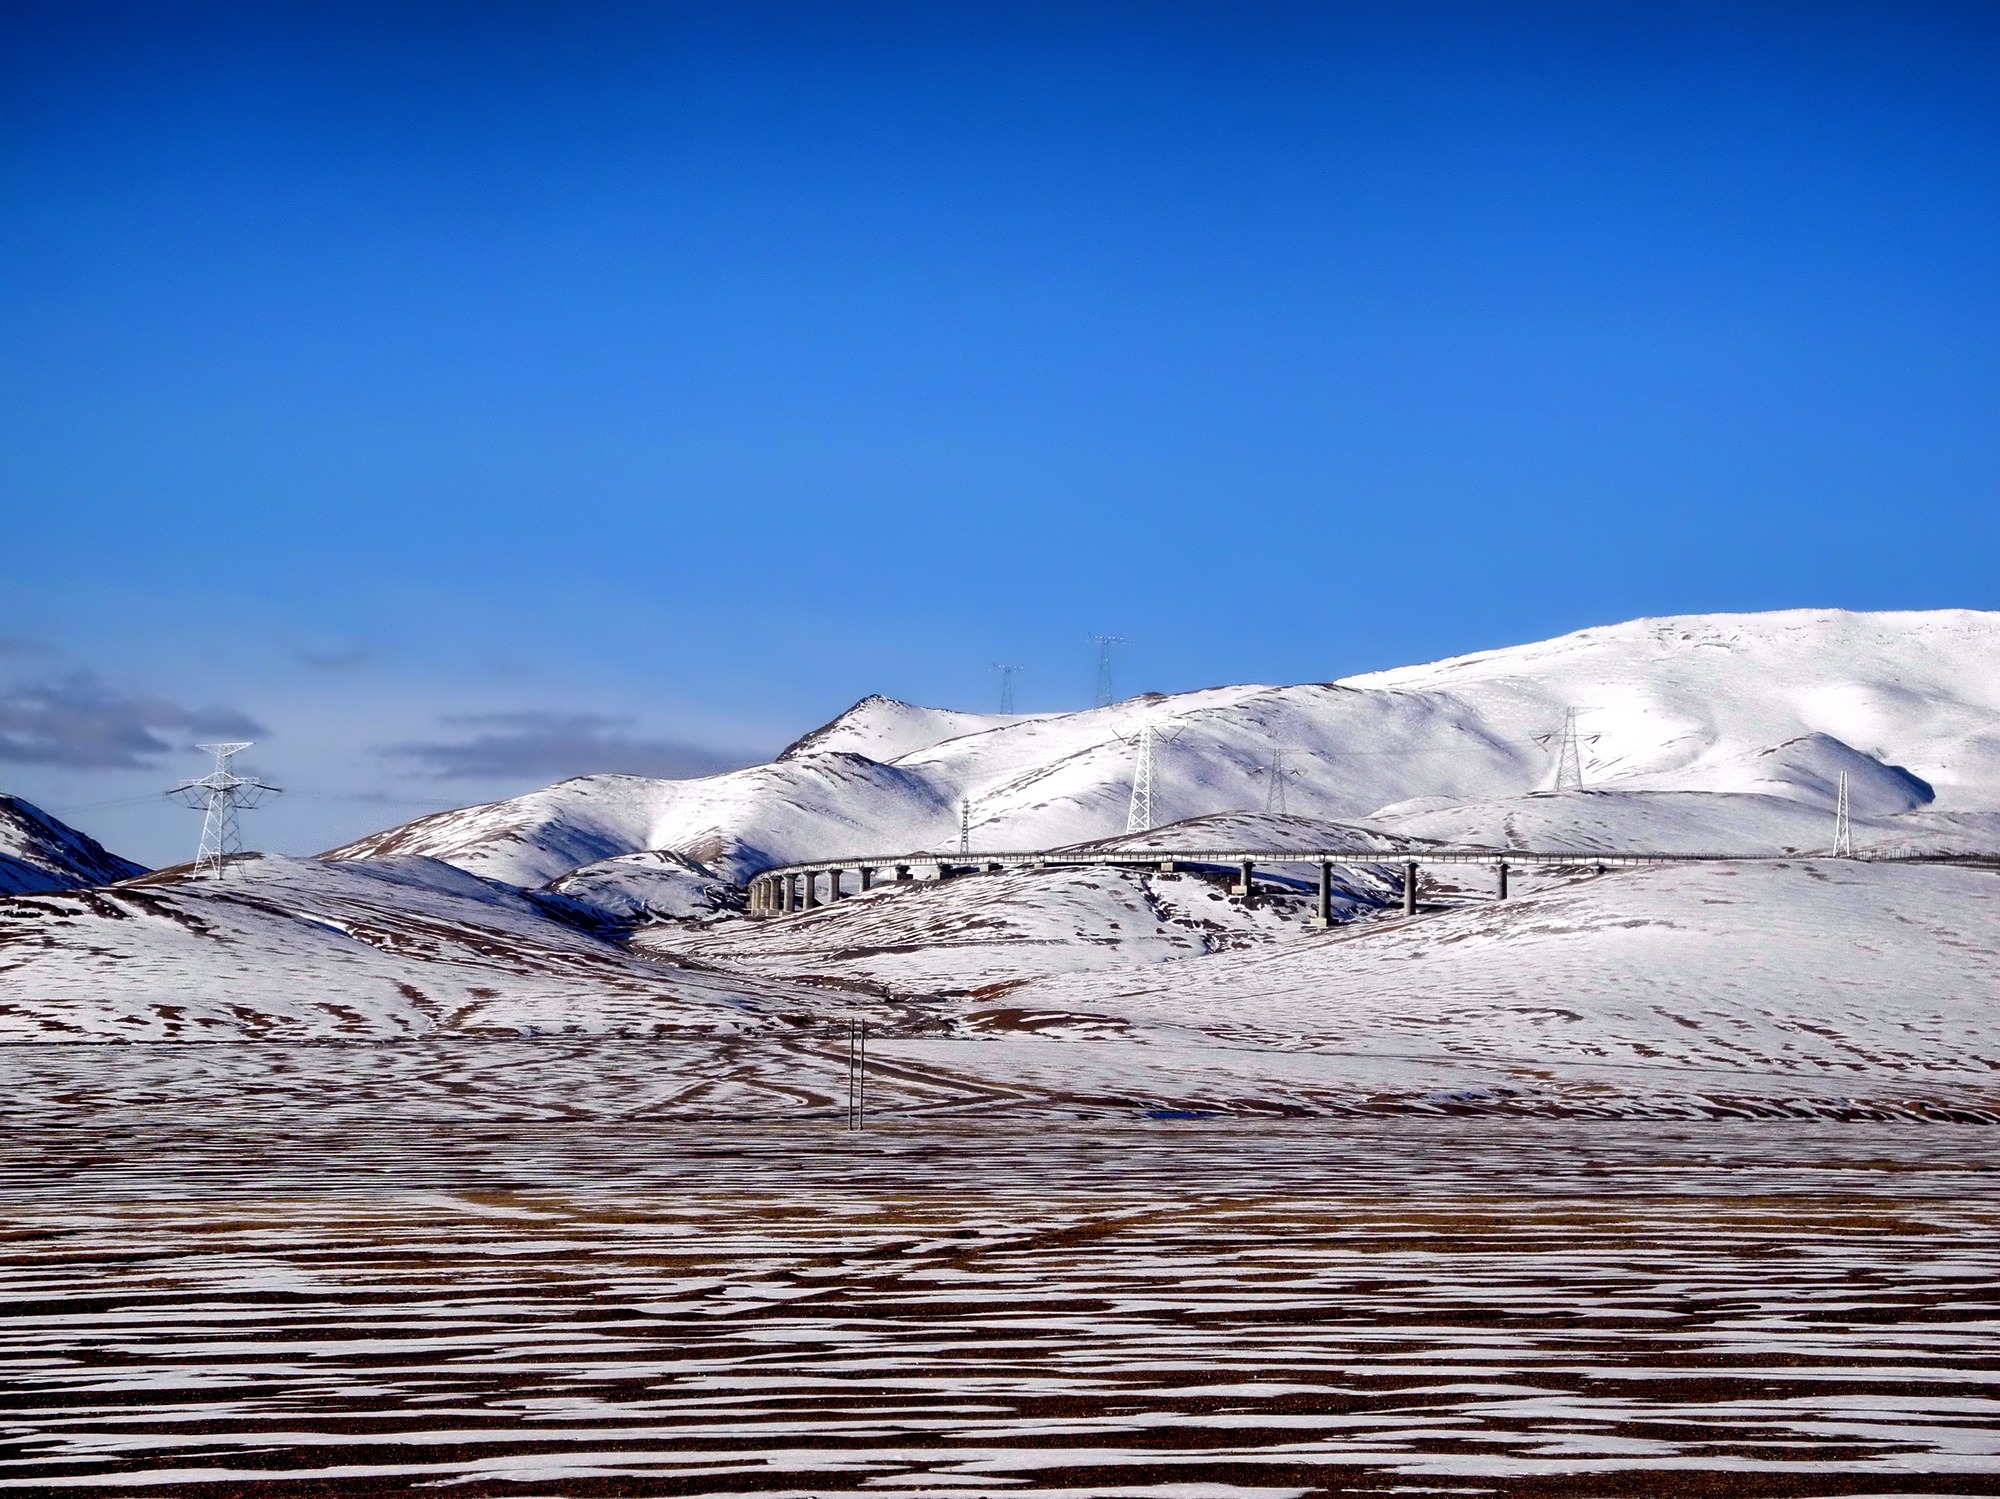
landscape, nature, mountain, snow, winter, cloud, bridge, countryside, mountain range, ice, scenic, weather, arctic, season, tibet, winter sport, outside, mountains, alps, plateau, piste, tundra, landform, arctic ocean, geographical feature, mountainous landforms